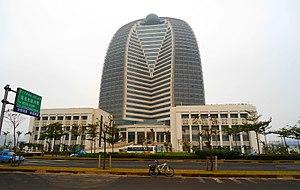
Le HNA Building est un gratte-ciel de 138 mètres de hauteur et de 31 étages, construit à Haikou dans le sud de la Chine en 2010. Il abrite le siège de la compagnie de transport aérien Hainan Airlines et de HNA Group.
Hainan Airlines est une compagnie aérienne chinoise ayant son siège à Haikou, sur l'île de Hainan qui lui a donné son nom.
Hainan est une île tropicale au sud de la Chine. Hainan est une province au sud de la République populaire de Chine dont le chef-lieu est Haikou. La population de l'île, dont la superficie est de 35 354 km², atteint 9,2 millions habitants fin 2016 dont une minorité significative de Li, les occupants originels de Hainan. Il s'agit de la plus petite province du pays. Le gouvernement chinois a rattaché à cette province les petites îles de mer de Chine méridionale dont elle revendique la souveraineté.